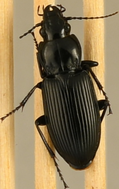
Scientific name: Pterostichus melanarius
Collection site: Woodworth Site (WOOD), plot WOOD_023